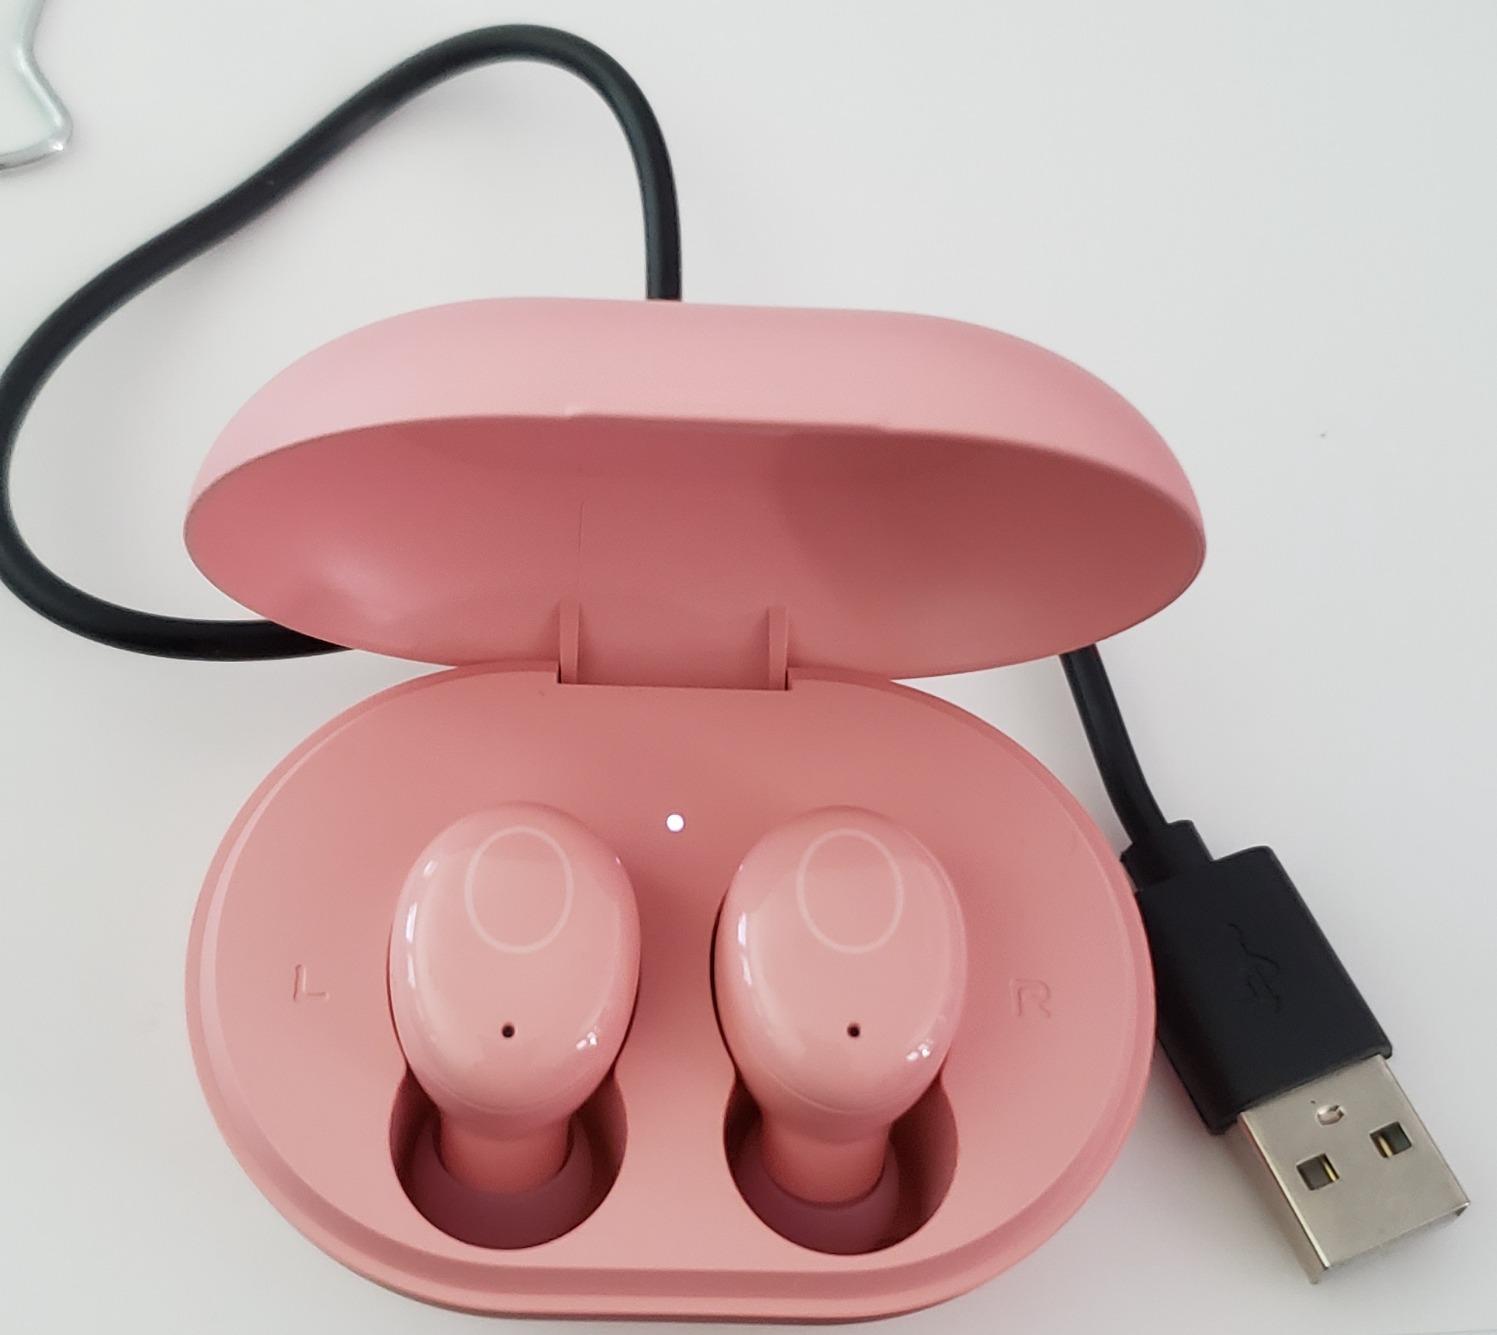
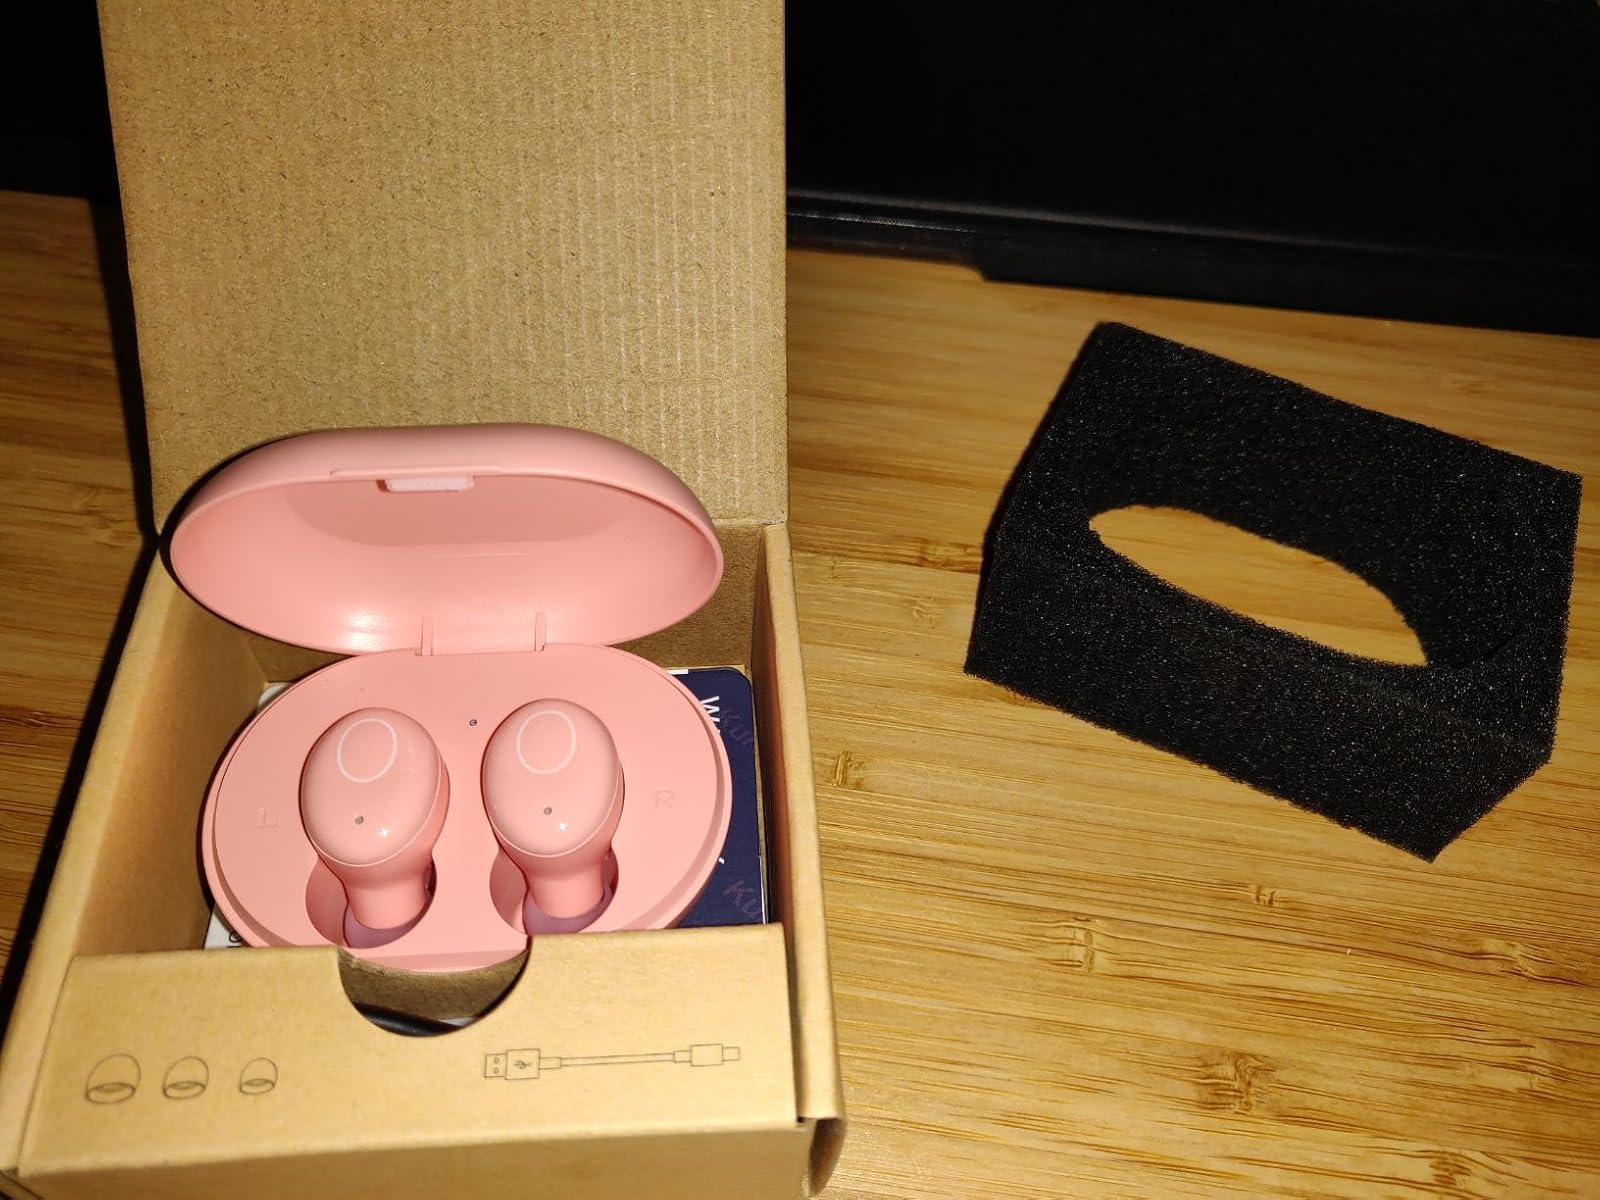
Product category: earbuds
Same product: yes